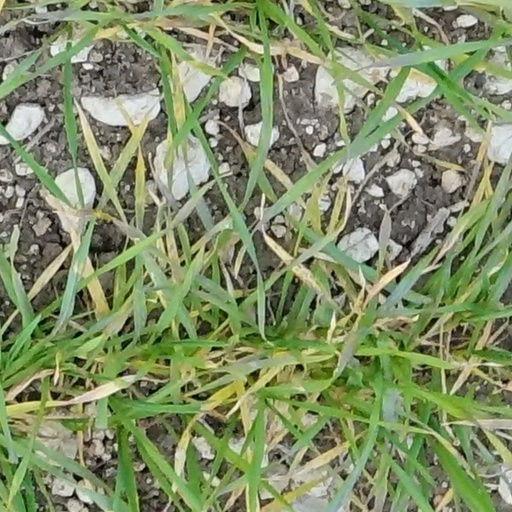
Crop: wheat